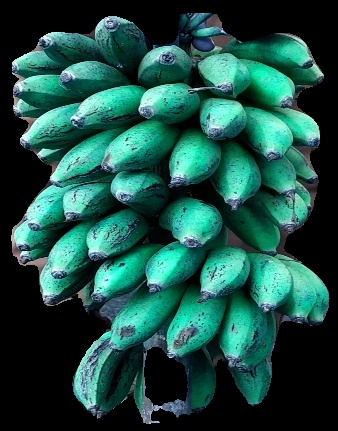
Variety: rasbale
Grade: grade3